Aaron Fa'aoso

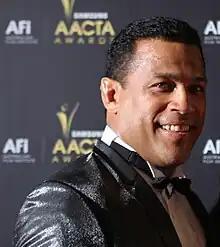
Fa'aoso at the 2012 AACTA Awards

Aaron Fa'aoso is an Australian actor, screenwriter and producer, known for his roles in "East West 101", "The Straits" (which he also wrote and produced) and "Black Comedy". He established Lonestar Productions in 2013, which brings stories of the people of the Torres Strait Islands and north Queensland to the screen.